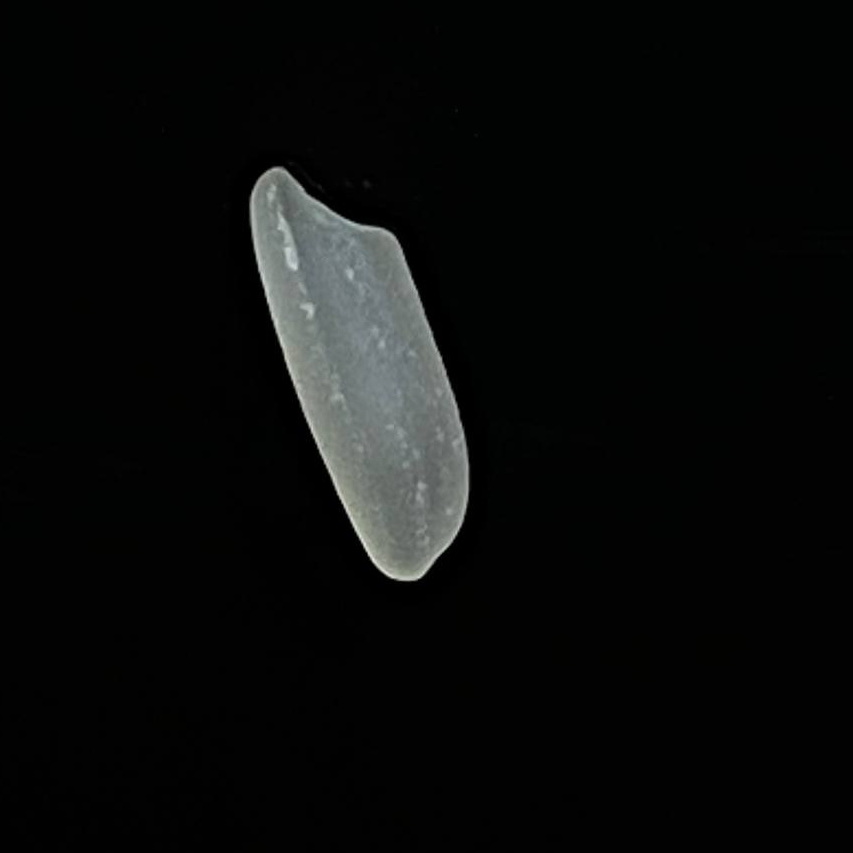
Rice variety: Shampakatari